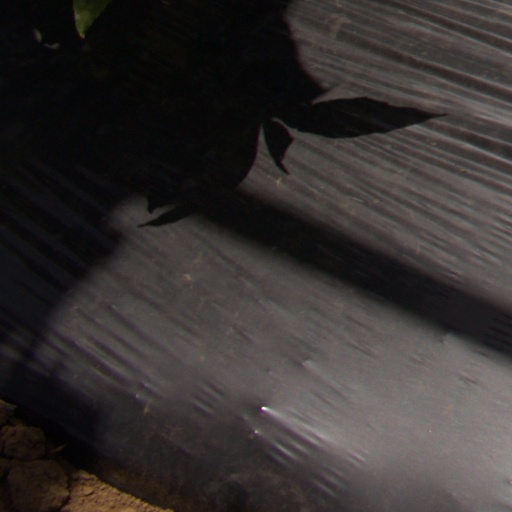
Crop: Jerusalem artichoke